United Nations Security Council Resolution 760

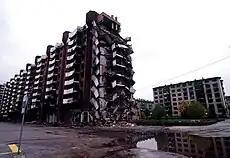
Destroyed apartment building in Sarajevo

United Nations Security Council resolution 760, adopted unanimously on 18 June 1992, after reaffirming resolutions 752 (1992), 757 (1992) and 758 (1992) which brought attention to the need for humanitarian aid in the former Yugoslavia, the council, acting under Chapter VII of the United Nations Charter, exempted humanitarian goods such as food and medical aid from the prohibitions under Resolution 757.